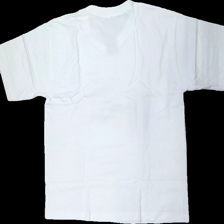
View: back
Type: T-shirt
Category: Men
Brand: Not in the list
Brand text on label: juyiyuan
Colors: White, Yellow, Black, Multicolor
Material: 100% cotton
Pattern: Other
Cut: Regular
Size: XL
Season: All
Damage location: middle right
Damage 2 location: middle left
Damage 3 location: bottom right
Price range: 50-100
Recommended usage: Reuse
Description: vit t-shirt med människa och tecken på